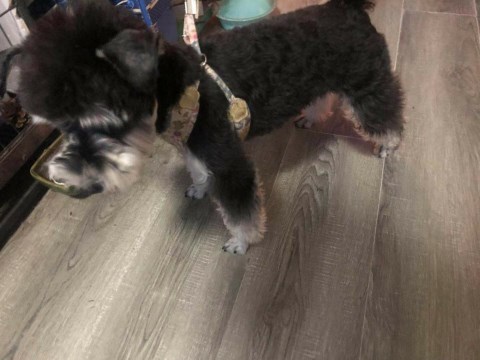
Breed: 2342-n000102-miniature_schnauzer